Welsh Dragon

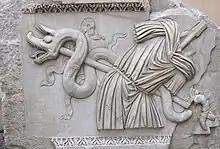
Dacian draco captured by Romans, Rome

The military use of the term "dragon" (in Latin, "draco") dates back to the Roman period and this in turn is likely inspired by the symbols of the Scythians, Indians, Persians, Dacians or Parthians. The term draco can refer to a dragon, serpent or snake and the term draconarius (also Latin) denotes "the bearer of the serpent standard". Franz Altheim suggests that the first appearance of the draco used by Romans coincides with Roman recruitment of nomad troops from south and central Asia during the time of Marcus Aurelius. One notable Draco symbol which may have influenced the Welsh dragon is that of the Sarmatians, who contributed to the cavalry units stationed in Ribchester from the 2nd to 4th centuries. Cohorts were represented by the draco military standard from the third century in the same way that the eagle Aquila standard represented the legions. The standard bearer of the cohort was called draconarius and carried a gilded staff with a dragon at the top. For instance, Gauls are attested to have marched under the dragon to distinguish the Gallic cohort from the Roman legions.